Little Lit

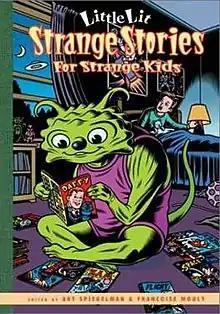
Cover of the second volume of "Little Lit", artwork by Charles Burns.

Little Lit is a comic book anthology series published by "New Yorker" art editor, Françoise Mouly, and Pulitzer Prize-winning cartoonist, Art Spiegelman. The couple had collaborated previously on "RAW" in the 1980s. "Little Lit" featured work by some of "RAW"s most famous contributors as well as established children's book artists such as Maurice Sendak and Ian Falconer. Three volumes and one selected compilation have been published; the last volume was published in 2003, but now stand-alone books are being published in Toon Books, "from the Little Lit Library".